Emperor Lizong

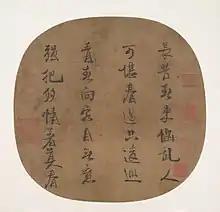
Quatrain on Late Spring, by Emperor Lizong.

Emperor Lizong was a skilled poet and calligrapher. The Metropolitan Museum reports, "Lizong was the finest calligrapher among the Song emperors who came after Gaozong (r. 1127–62)." Lizong developed his own unique calligraphic style which was easily recognizable as it showed sharp and rapid brush strokes. The Metropolitan Museum says, "Lizong developed his own unique manner, which was distinguished by angular brushstrokes with straight rapid brush movements—in contrast to the slower, more rounded brushstrokes of Gaozong—and by his preference for Tang, rather than Jin, dynasty models." Emperor Lizong also expresses his feelings in his poems as shown in his poem 'Quatrain on Late Spring' which reads: